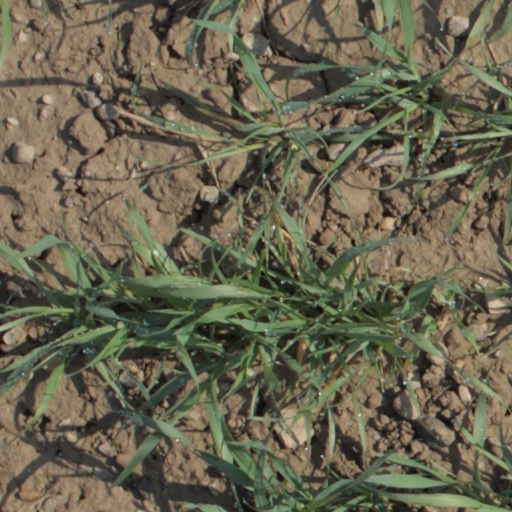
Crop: wheat